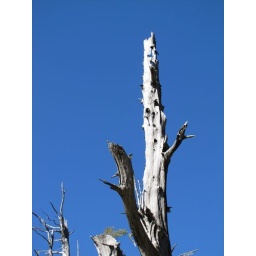
On the road in Taiwan's central mountains